Question: Please indicate a possible affordance area of the sit_on_bench that can be used for sitting
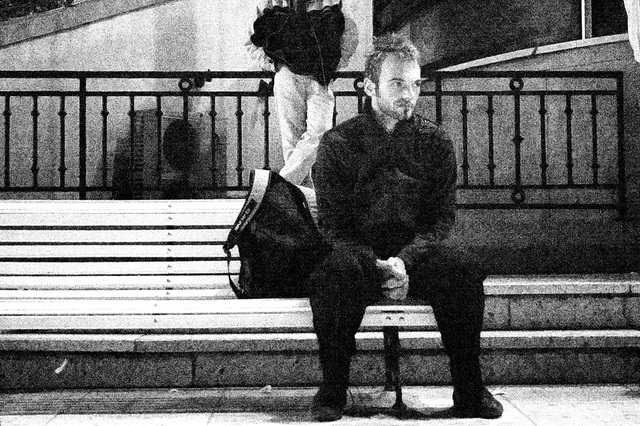
Answer: [18.5, 285, 443.5, 327]